Lichenicolous fungus

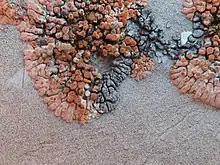
"Verrucula arnoldaria" (darkened parts of thallus) growing on "Calogaya arnoldii"

The impact of lichenicolous fungi on their hosts varies widely, ranging from minor, localised effects to extensive damage or even death of the host lichen. These effects can manifest in various forms, including discolourations, thallus damage, and gall-like malformations.